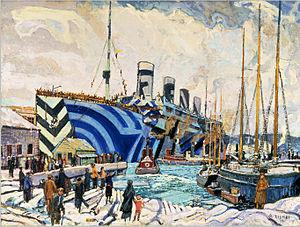
Arthur Lismer est un peintre et enseignant né à Sheffield, en Angleterre le 27 juin 1885 et mort à Montréal le 23 mars 1969.